Tallahassee State College

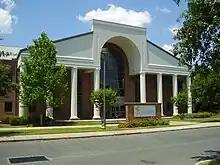
The TSC Learning Commons

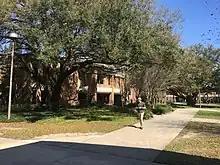
TSC Science and Mathematics Building and courtyard

TSC is home to many student clubs, organizations, academic programs, and teams that provide students the opportunity to get involved on campus. A student newspaper, the "Talon", is published at least five times a semester by the students of a journalism class, and a literary magazine, "The Eyrie", is published annually. There are no dormitories on campus, so students must find their own off-campus housing.